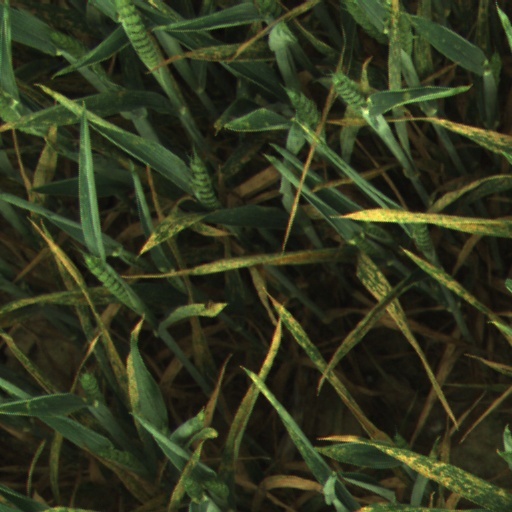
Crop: wheat